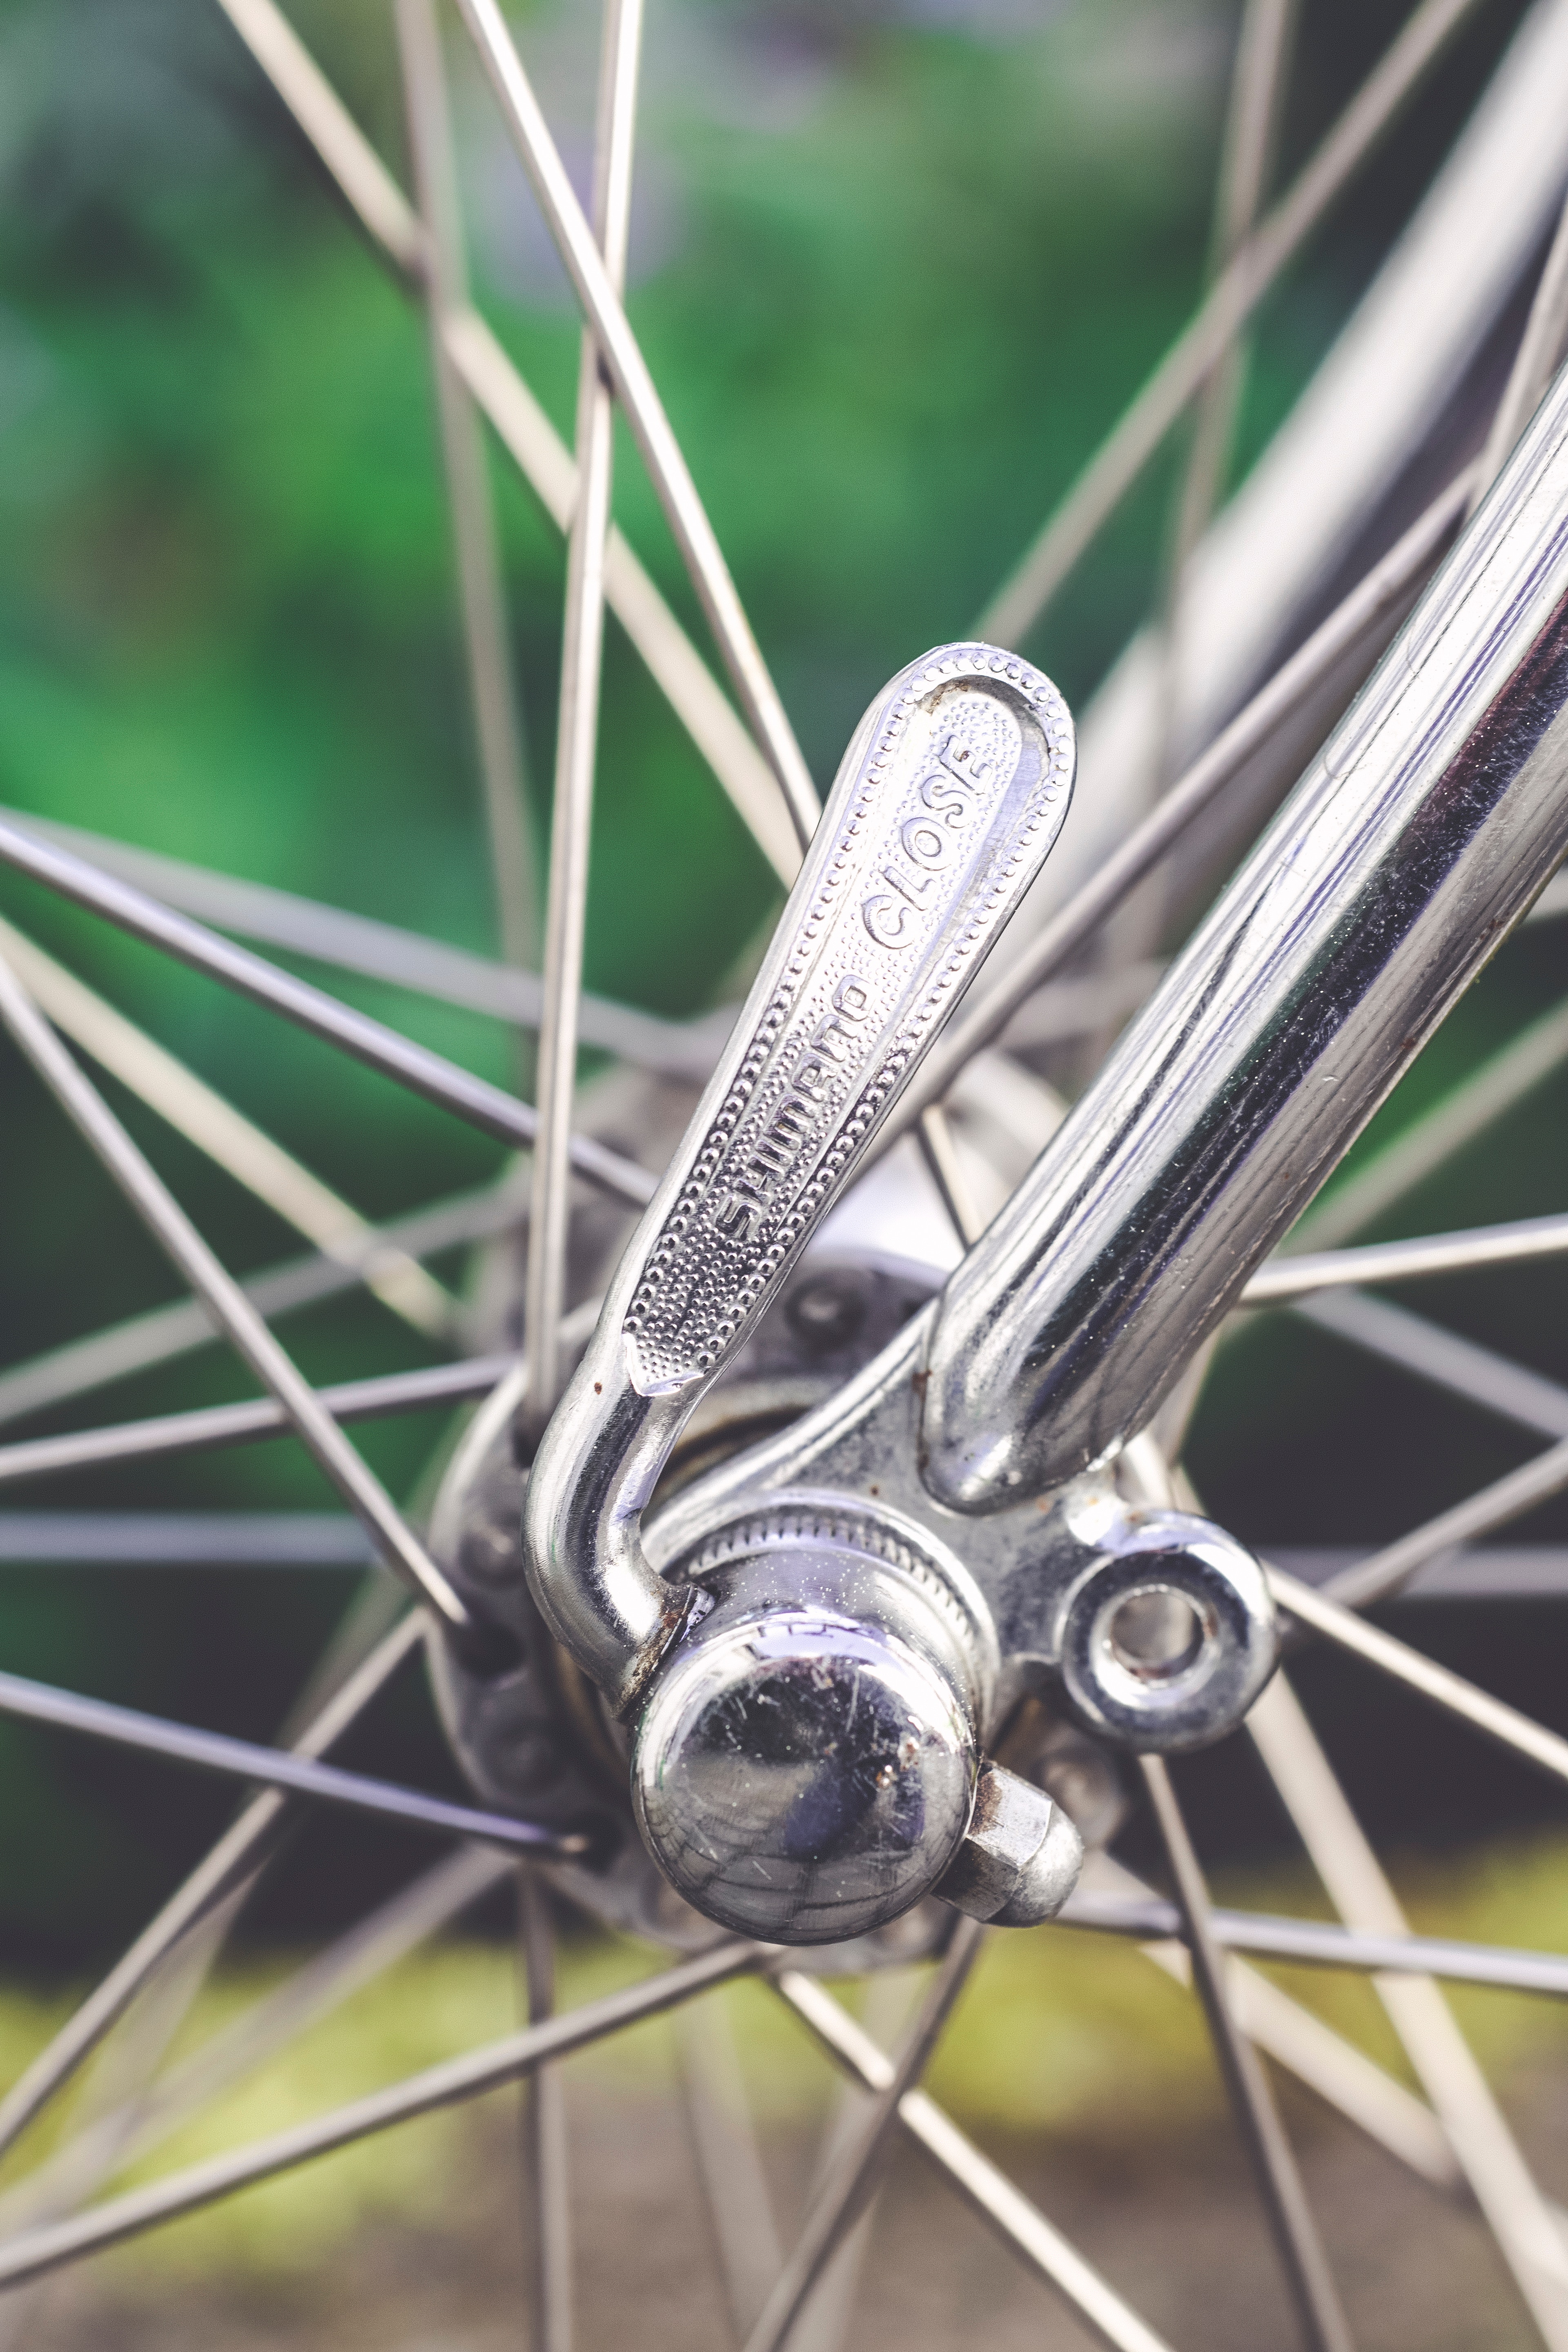
bicycle wheel, spoke, bicycle part, bicycle tire, wheel, rim, tire, bicycle, bicycle drivetrain part, vehicle, auto part, automotive wheel system, Hub gear, bicycle accessory, automotive tire, metal, steel, bicycle chain, vehicle brake, groupset, road bicycle